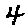
Label: 4